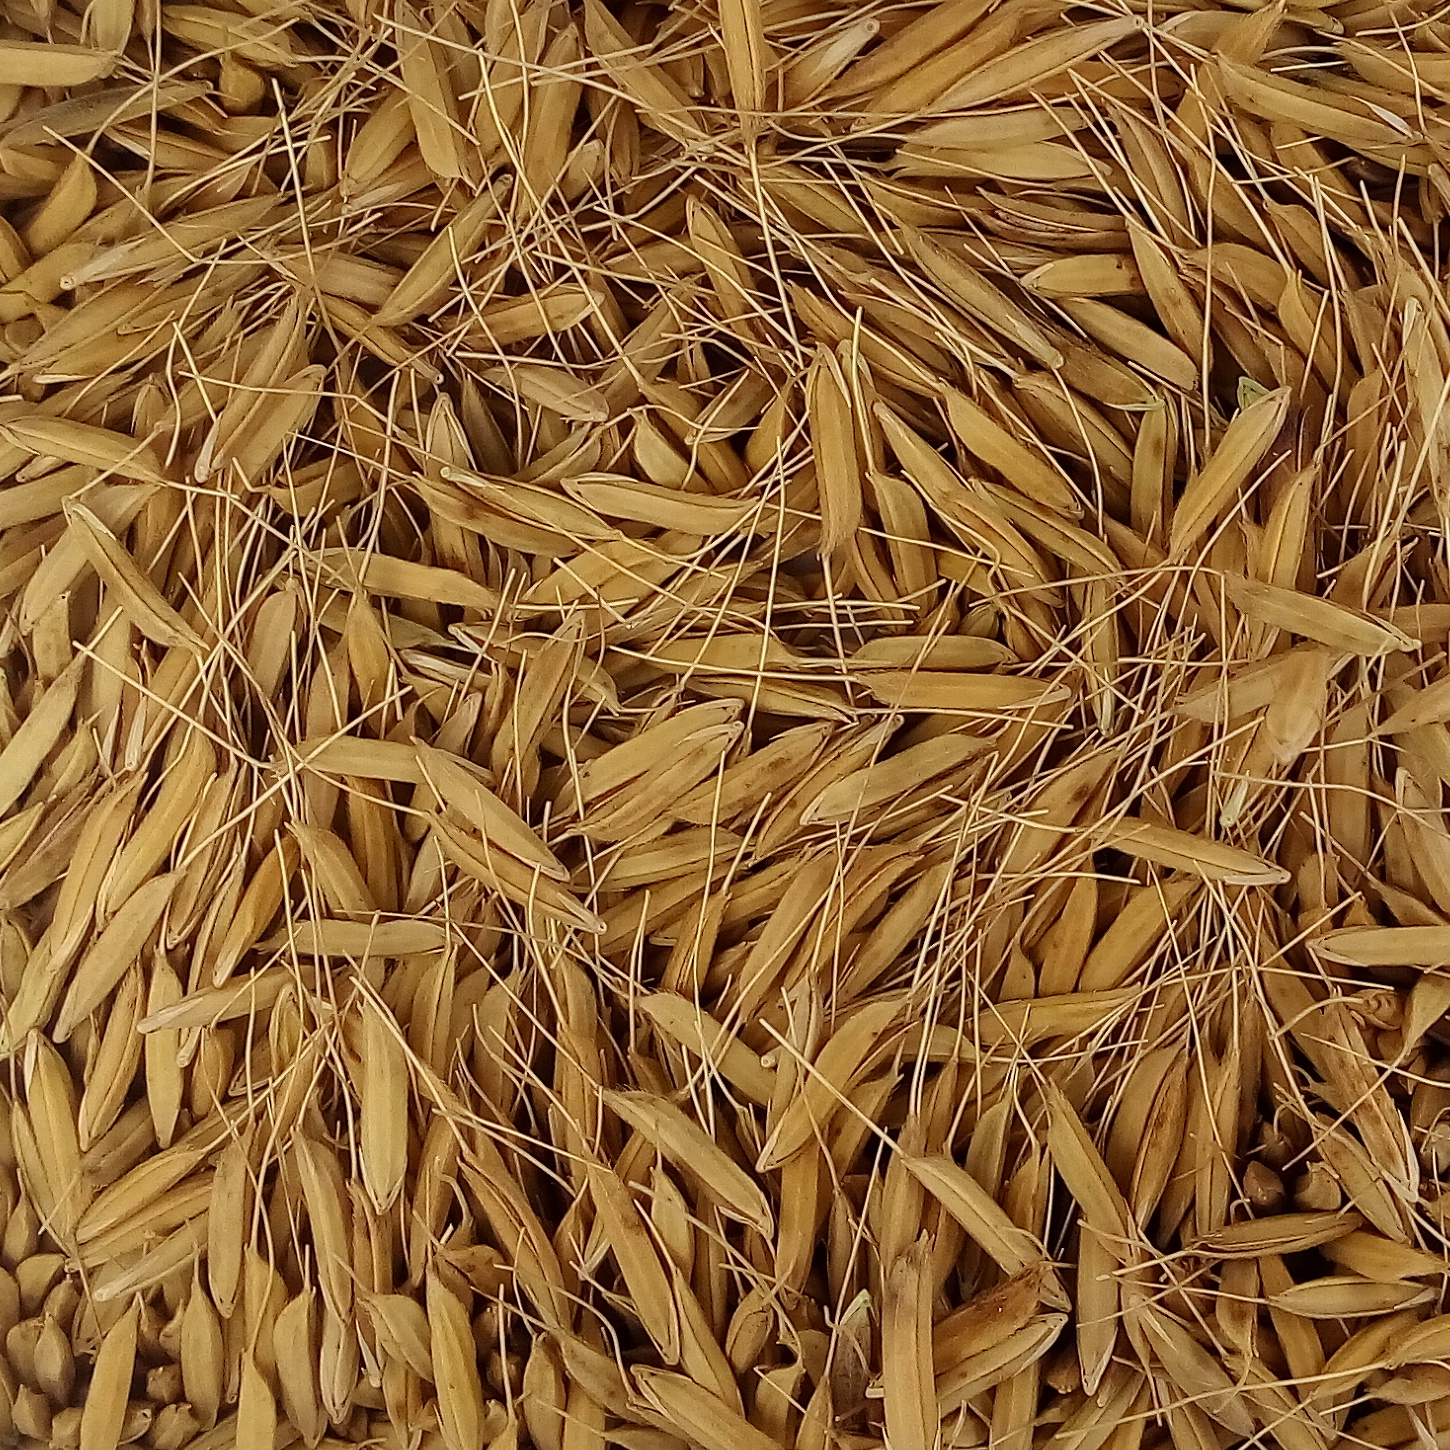
Rice seed variety: PB_6